Sankt Pölten

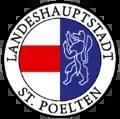
The city's Seal

The arms' blazon is silver and azure; on the right a fess gules, on the left a wolf rampant silver langued gules and armed Or.